Tom Howard (comedian)

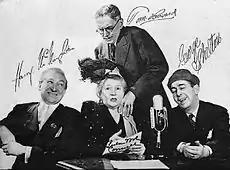
Tom Howard (standing) and the rest of the cast of "It Pays to Be Ignorant": (left to right) Harry McNaughton, Lulu McConnell and George Shelton.

Thomas Black Jr. (June 16, 1885 – February 27, 1955), known professionally as Tom Howard, was an Irish-born American comedian in burlesque, vaudeville, radio, film, television and Broadway plays. He co-wrote and starred in the radio comedy show "It Pays to Be Ignorant".